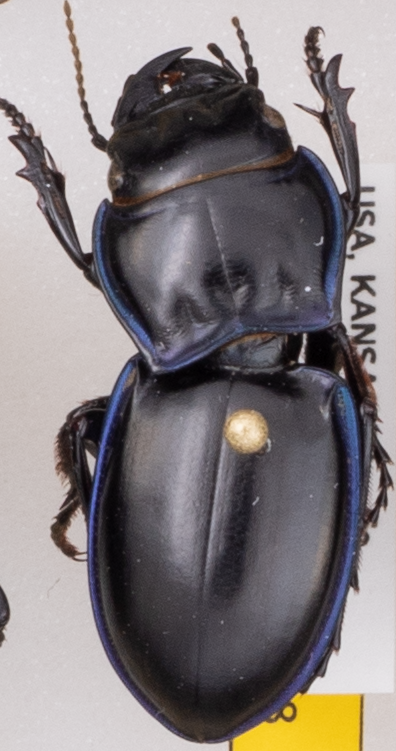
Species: Pasimachus elongatus
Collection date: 2020-07-27
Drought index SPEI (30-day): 0.684
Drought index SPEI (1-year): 0.88
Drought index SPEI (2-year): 2.09